Interlaken

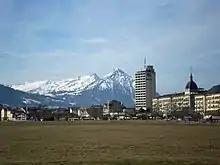
Hotels on the "Höheweg"; roughly a quarter of all jobs in Interlaken are in hotels or restaurants.

Interlaken has a population of . , 26.4% of the population are resident foreign nationals. Over the last 10 years (2000–2010) the population has changed at a rate of 5.3%. Migration accounted for 8.2%, while births and deaths accounted for −1.9%.